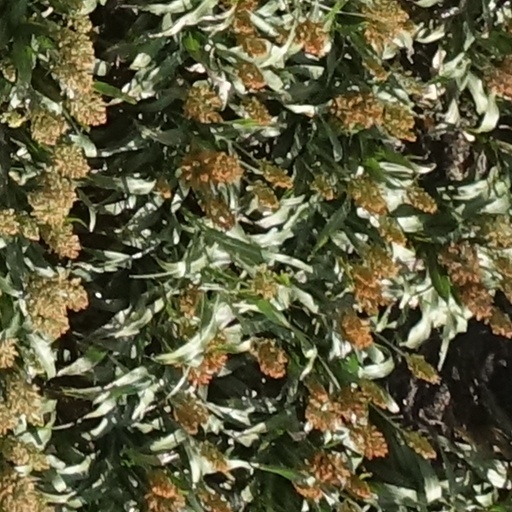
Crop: sorghum